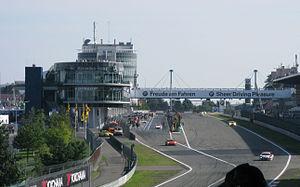
L'ADAC GT Masters est une compétition automobile allemande organisée depuis 2007 sous l'égide de l'ADAC.